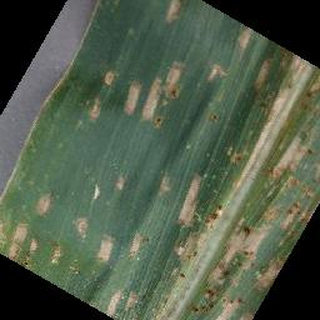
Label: corn_cercospora_leaf_spot